Alice Mak (politician)

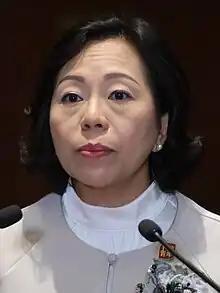
Mak in 2023

Alice Mak Mei-kuen (born 1 November 1971) is a Hong Kong politician, currently serving as Secretary for Home and Youth Affairs. She was formerly a member of the Legislative Council of Hong Kong for the Election Committee, representing the Hong Kong Federation of Trade Unions. She graduated from Department of English of the Chinese University of Hong Kong. She has been a member of the Kwai Tsing District Council since 1993, and represented the Wai Ying constituency until 2019.